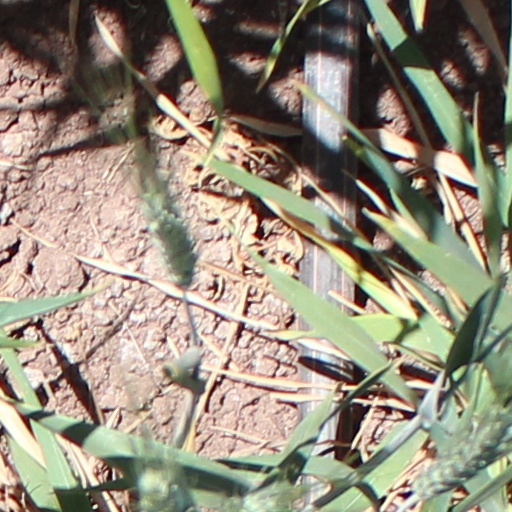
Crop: wheat